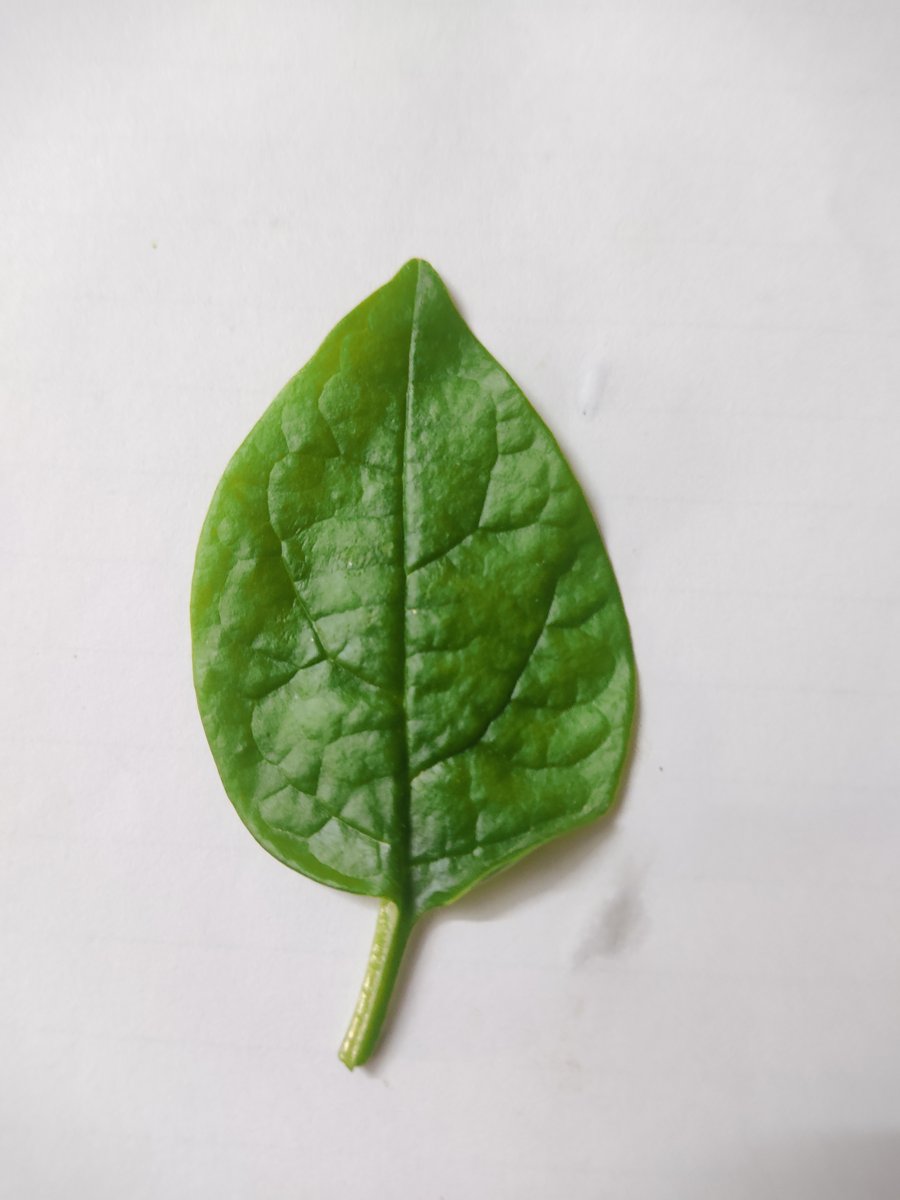
Label: Healthy-Leaf